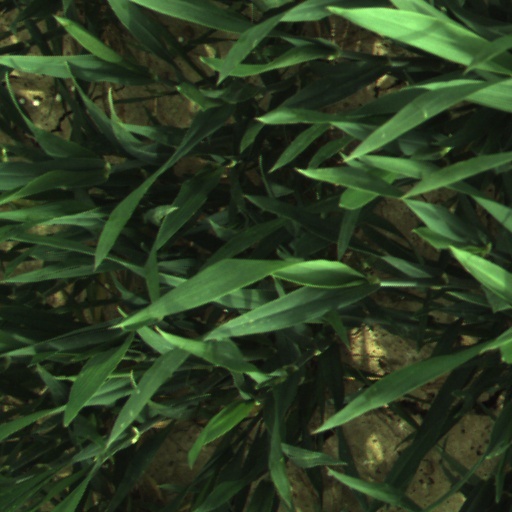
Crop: wheat